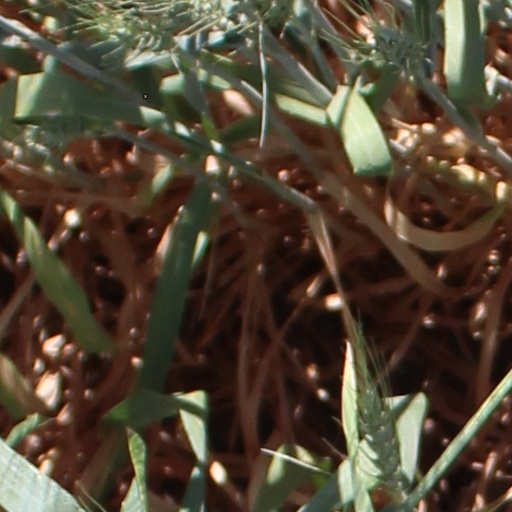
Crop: wheat